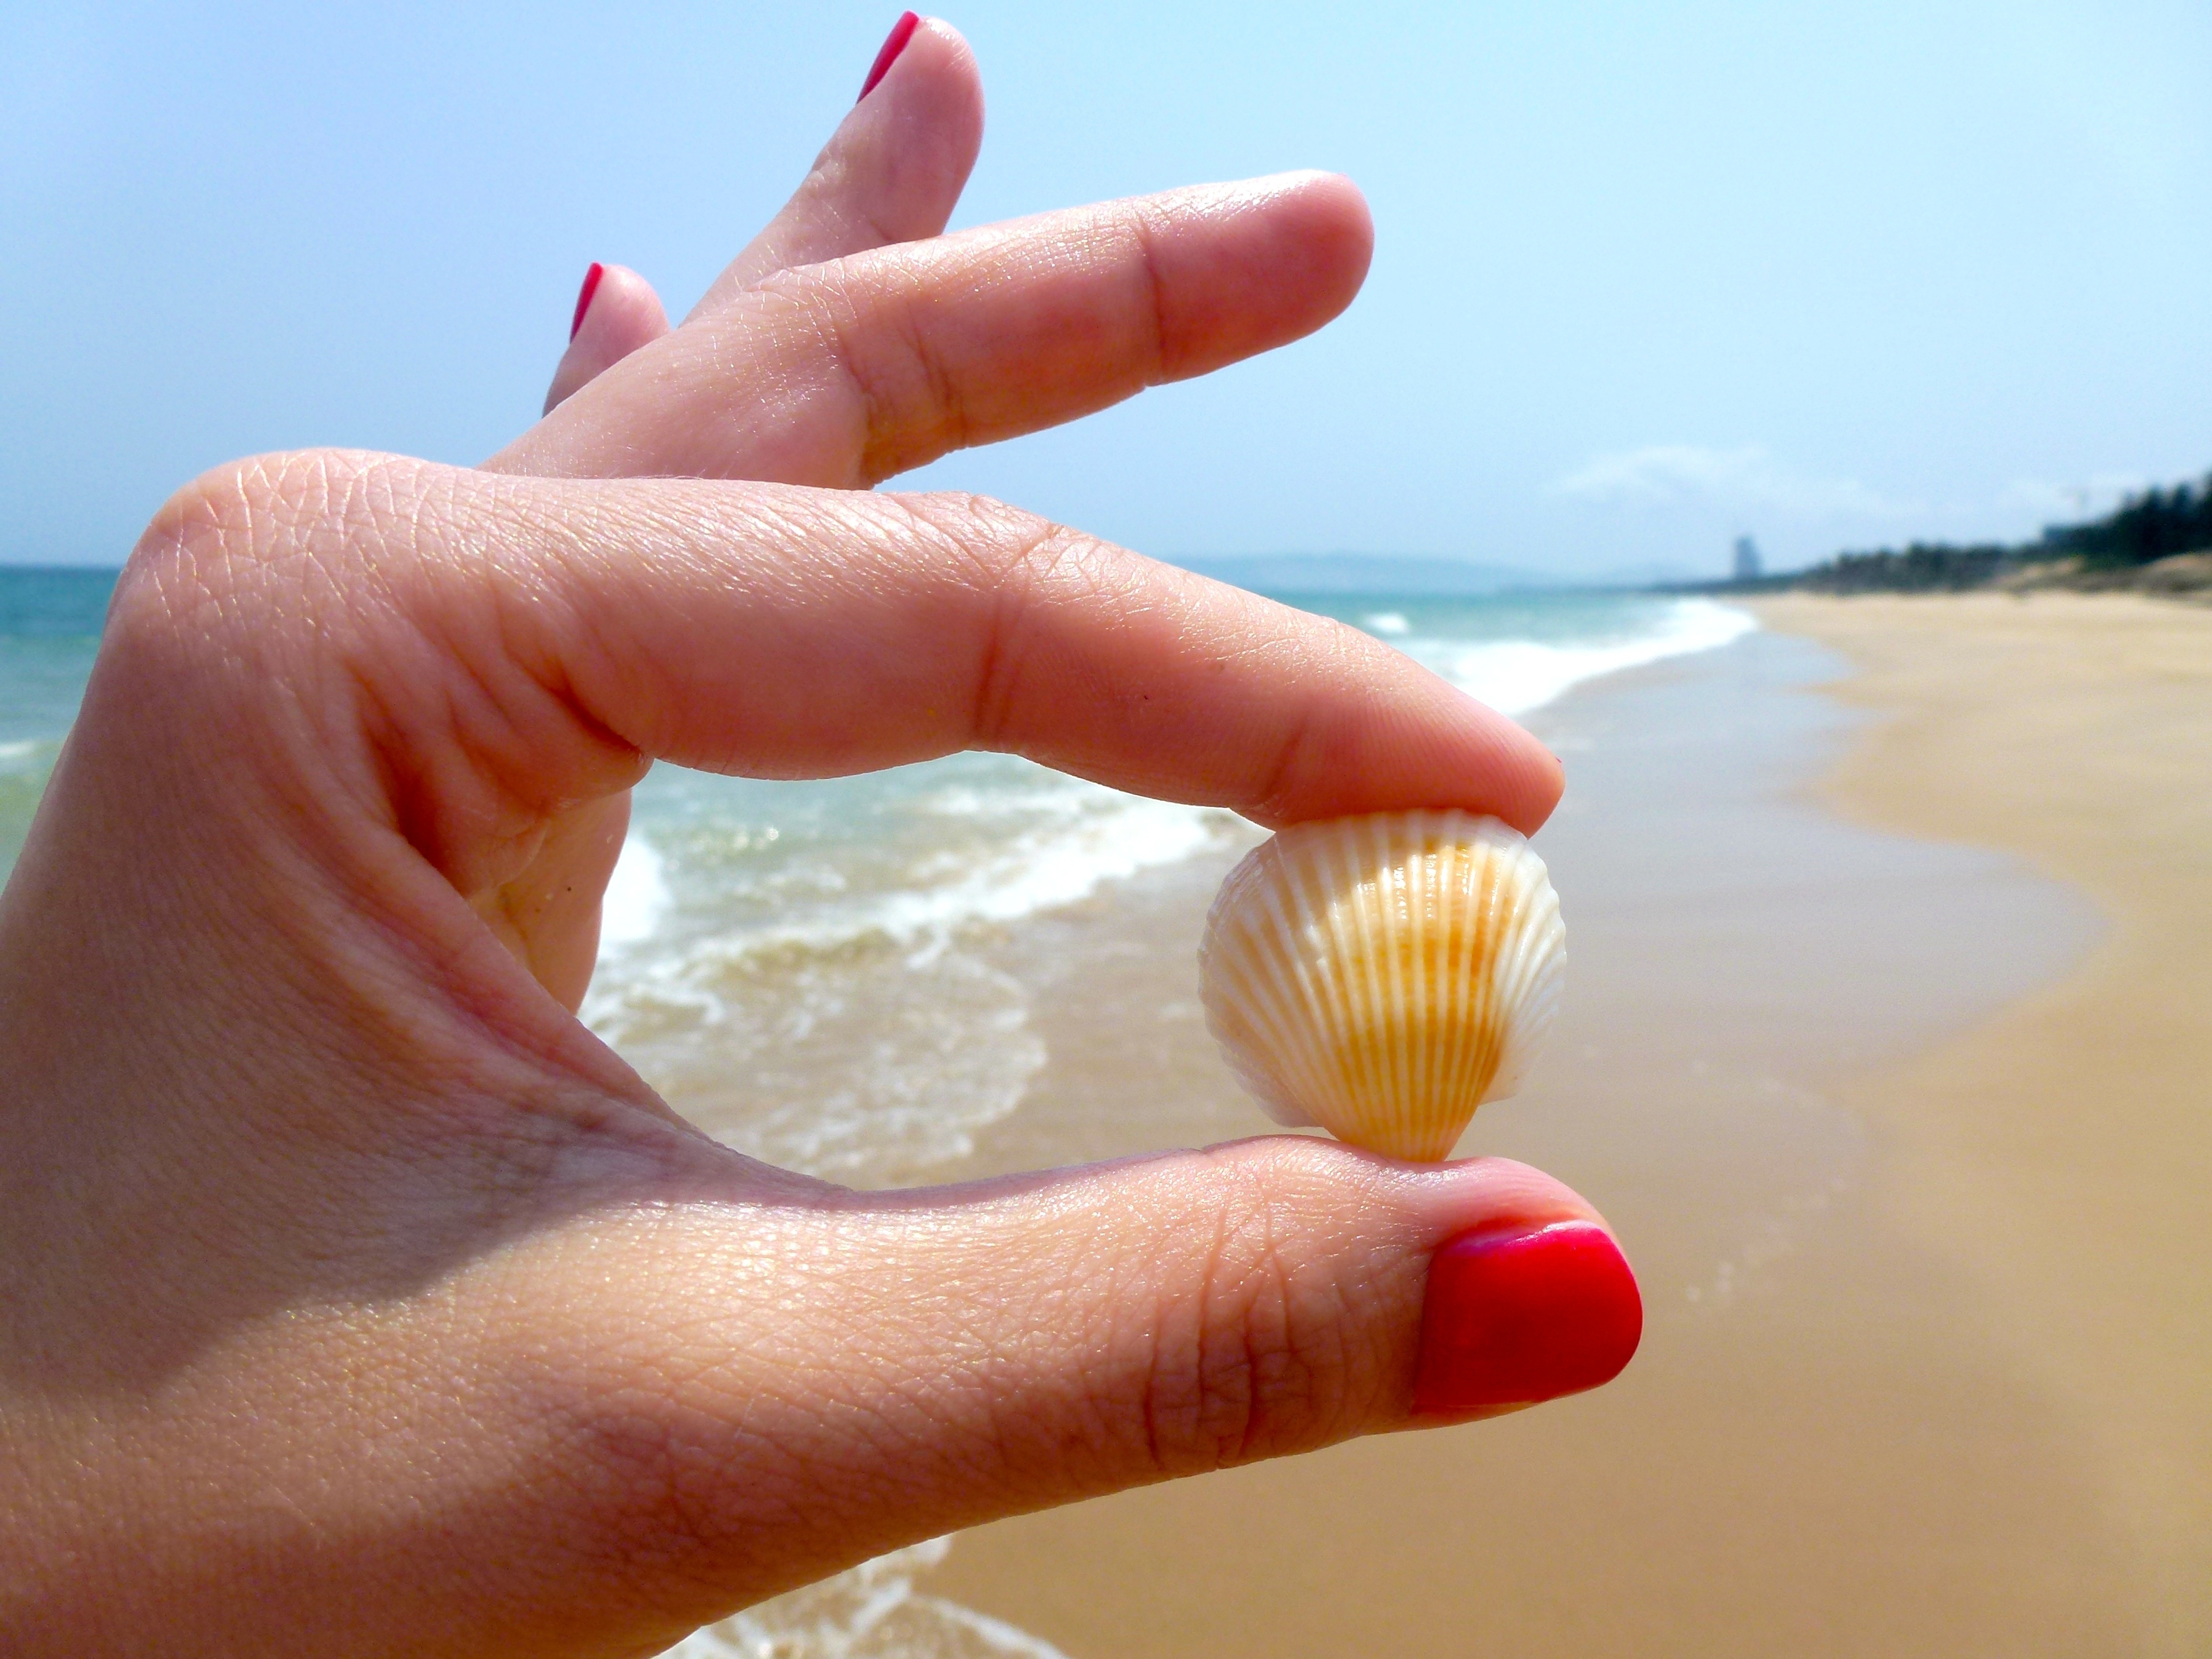
hand, beach, sea, sand, summer, leg, finger, food, gesture, nail, material, invertebrate, seashell, hands, holidays, the waves, the hand, varnish, sense, toenail, the palm of your hand, the nail